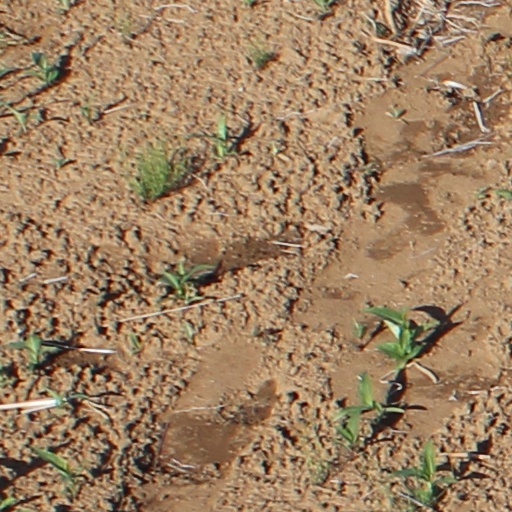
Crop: wheat